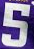
Number: 5